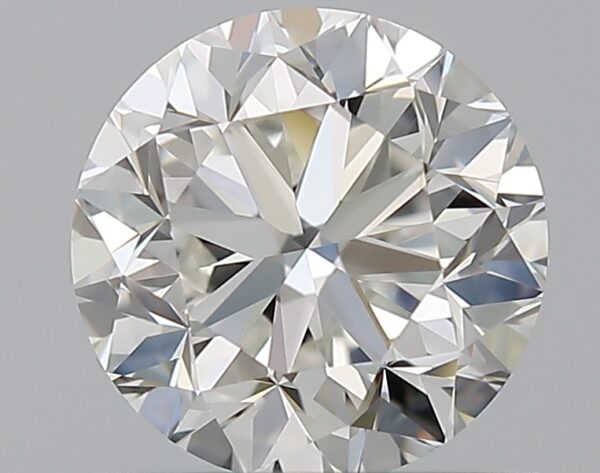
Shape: round
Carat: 0.9
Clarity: VS2
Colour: G
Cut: GD
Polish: EX
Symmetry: VG
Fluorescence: N
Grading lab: GIA
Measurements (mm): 5.87 x 5.93 x 3.89